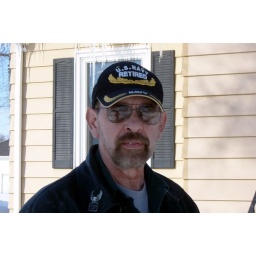
standing out side our home in town